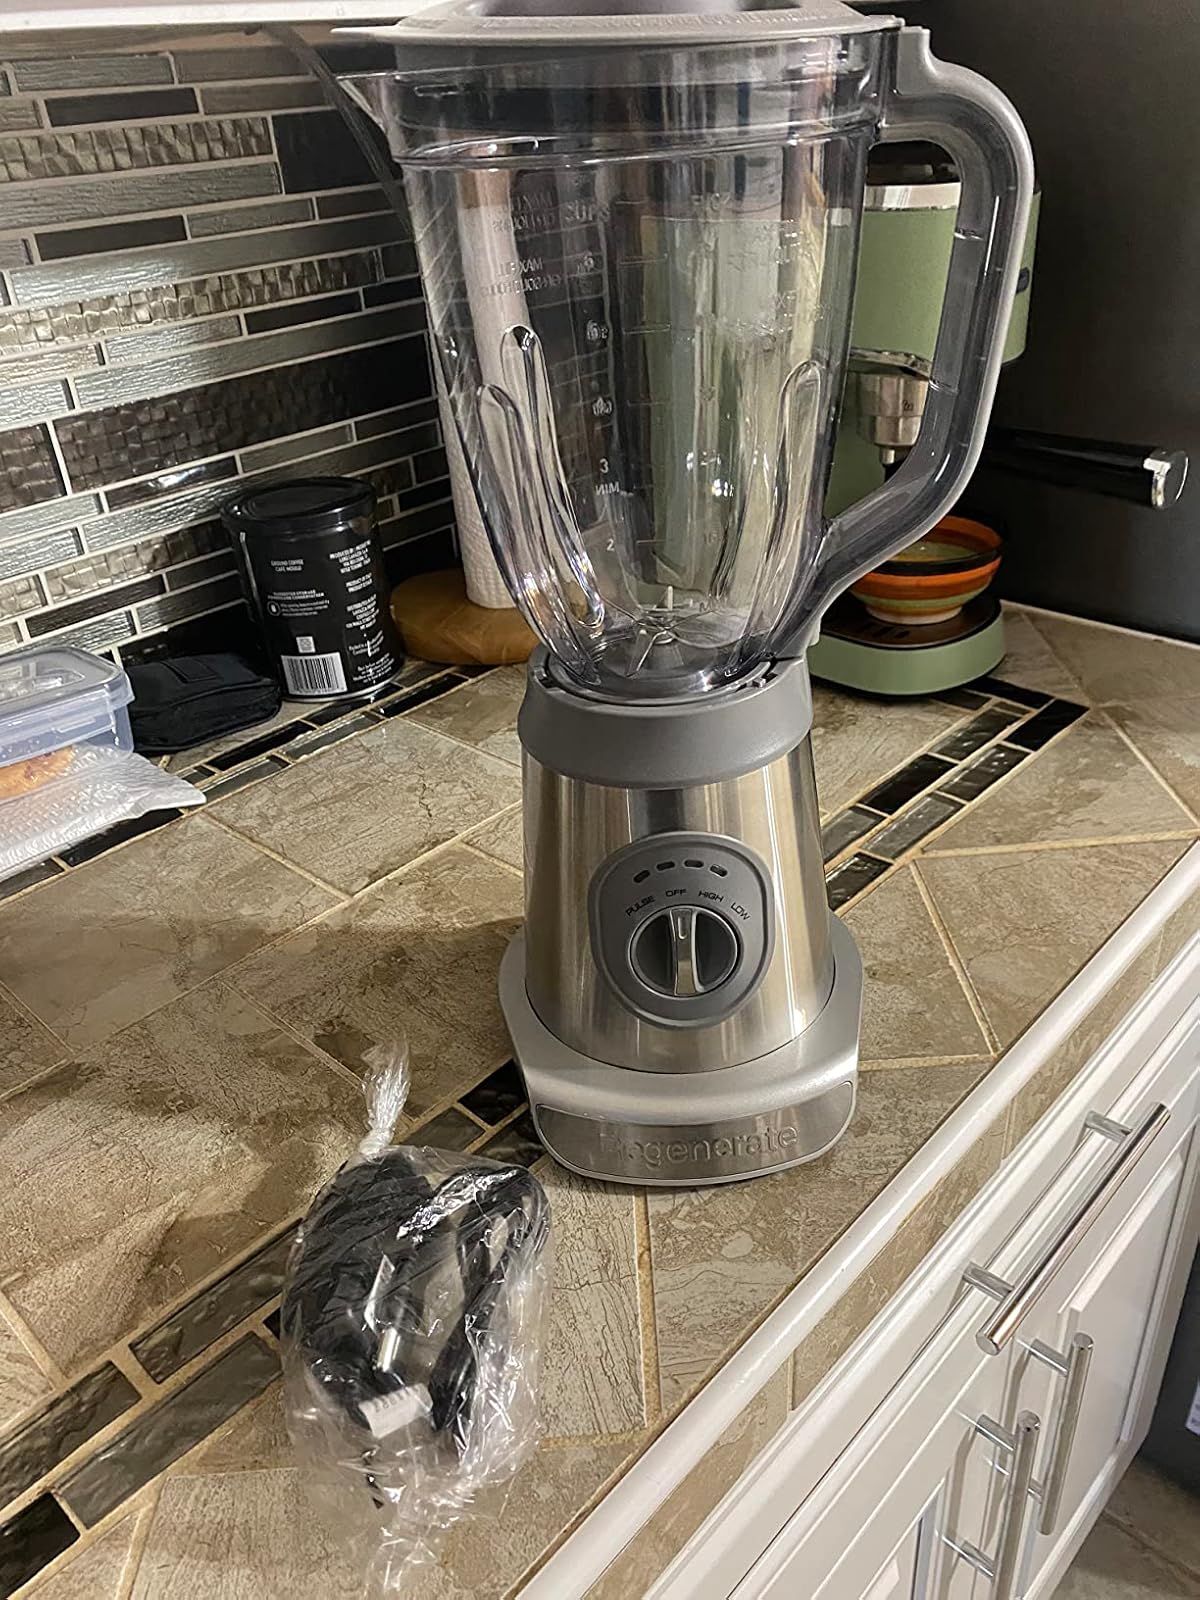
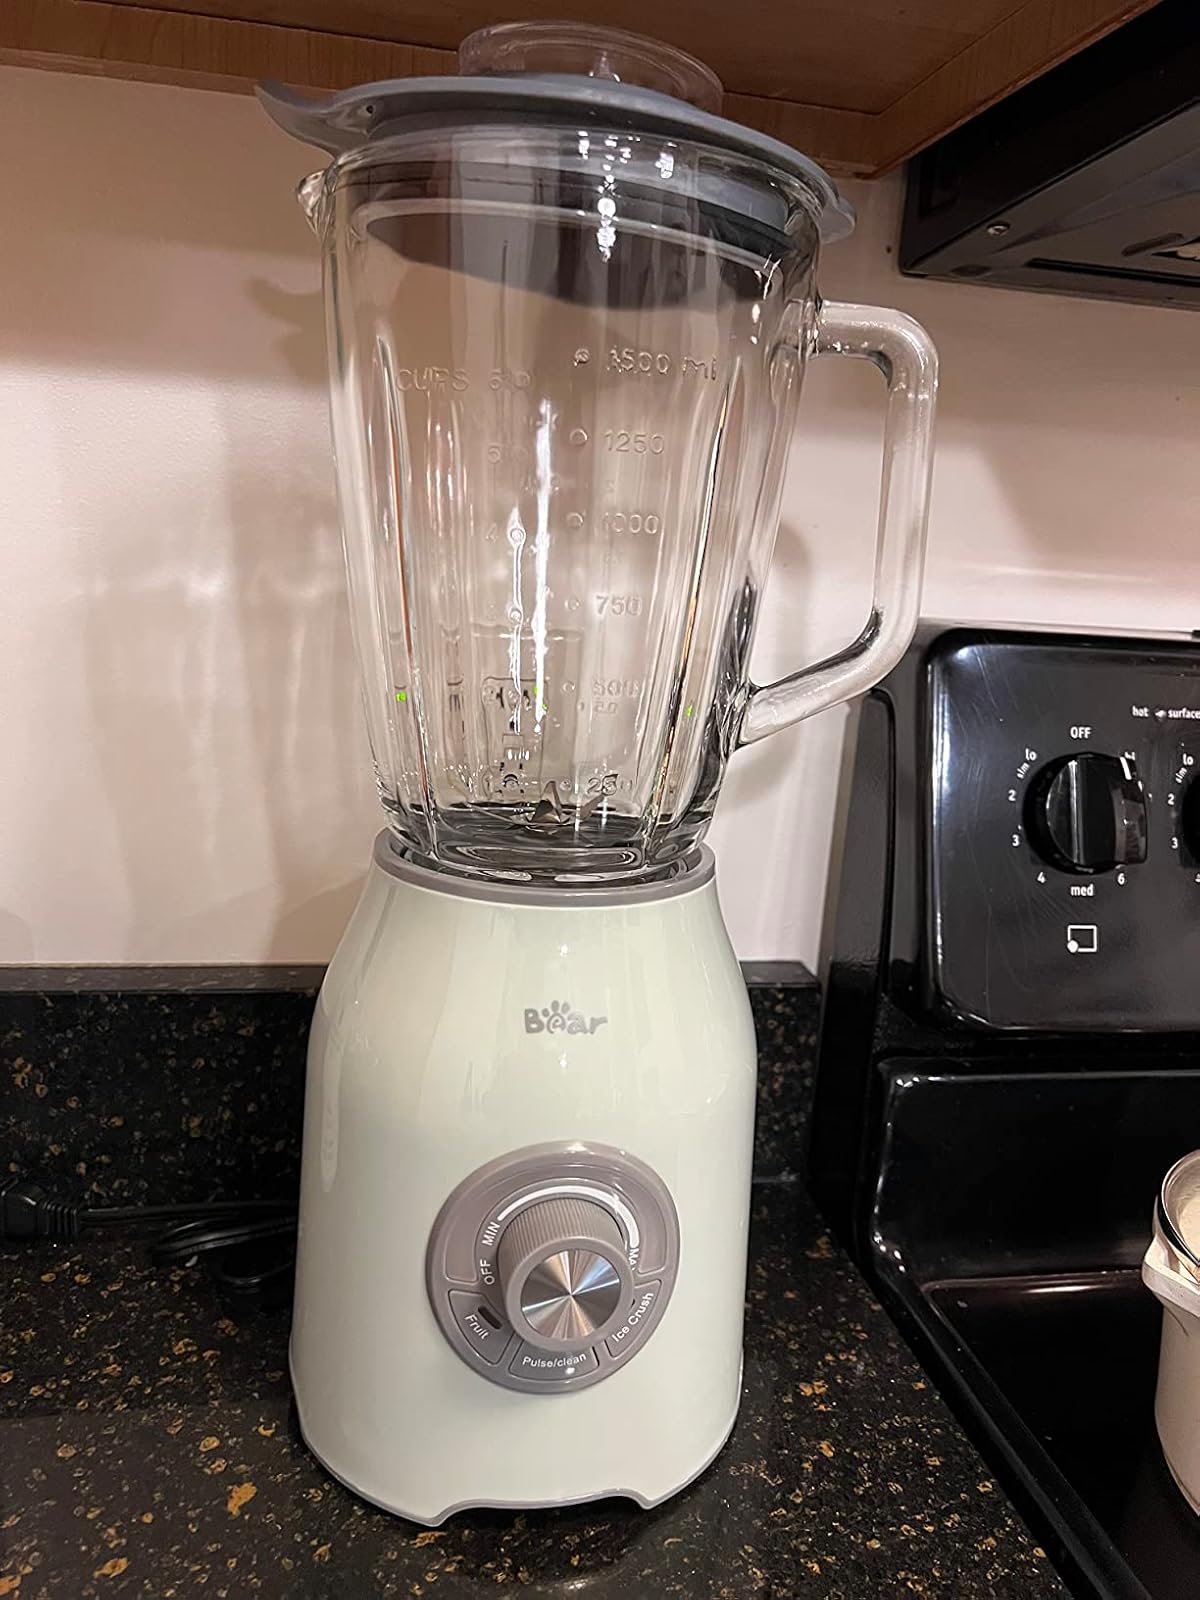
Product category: items_blender
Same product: no